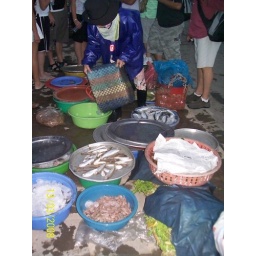
The early morning fish market in Hoi An was busy, and colourful and I felt we were 'in the way'!